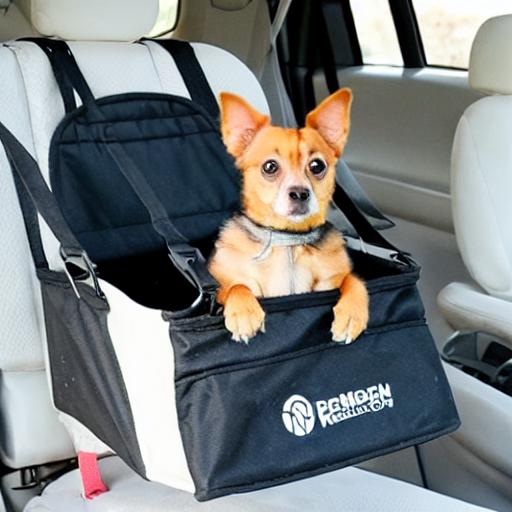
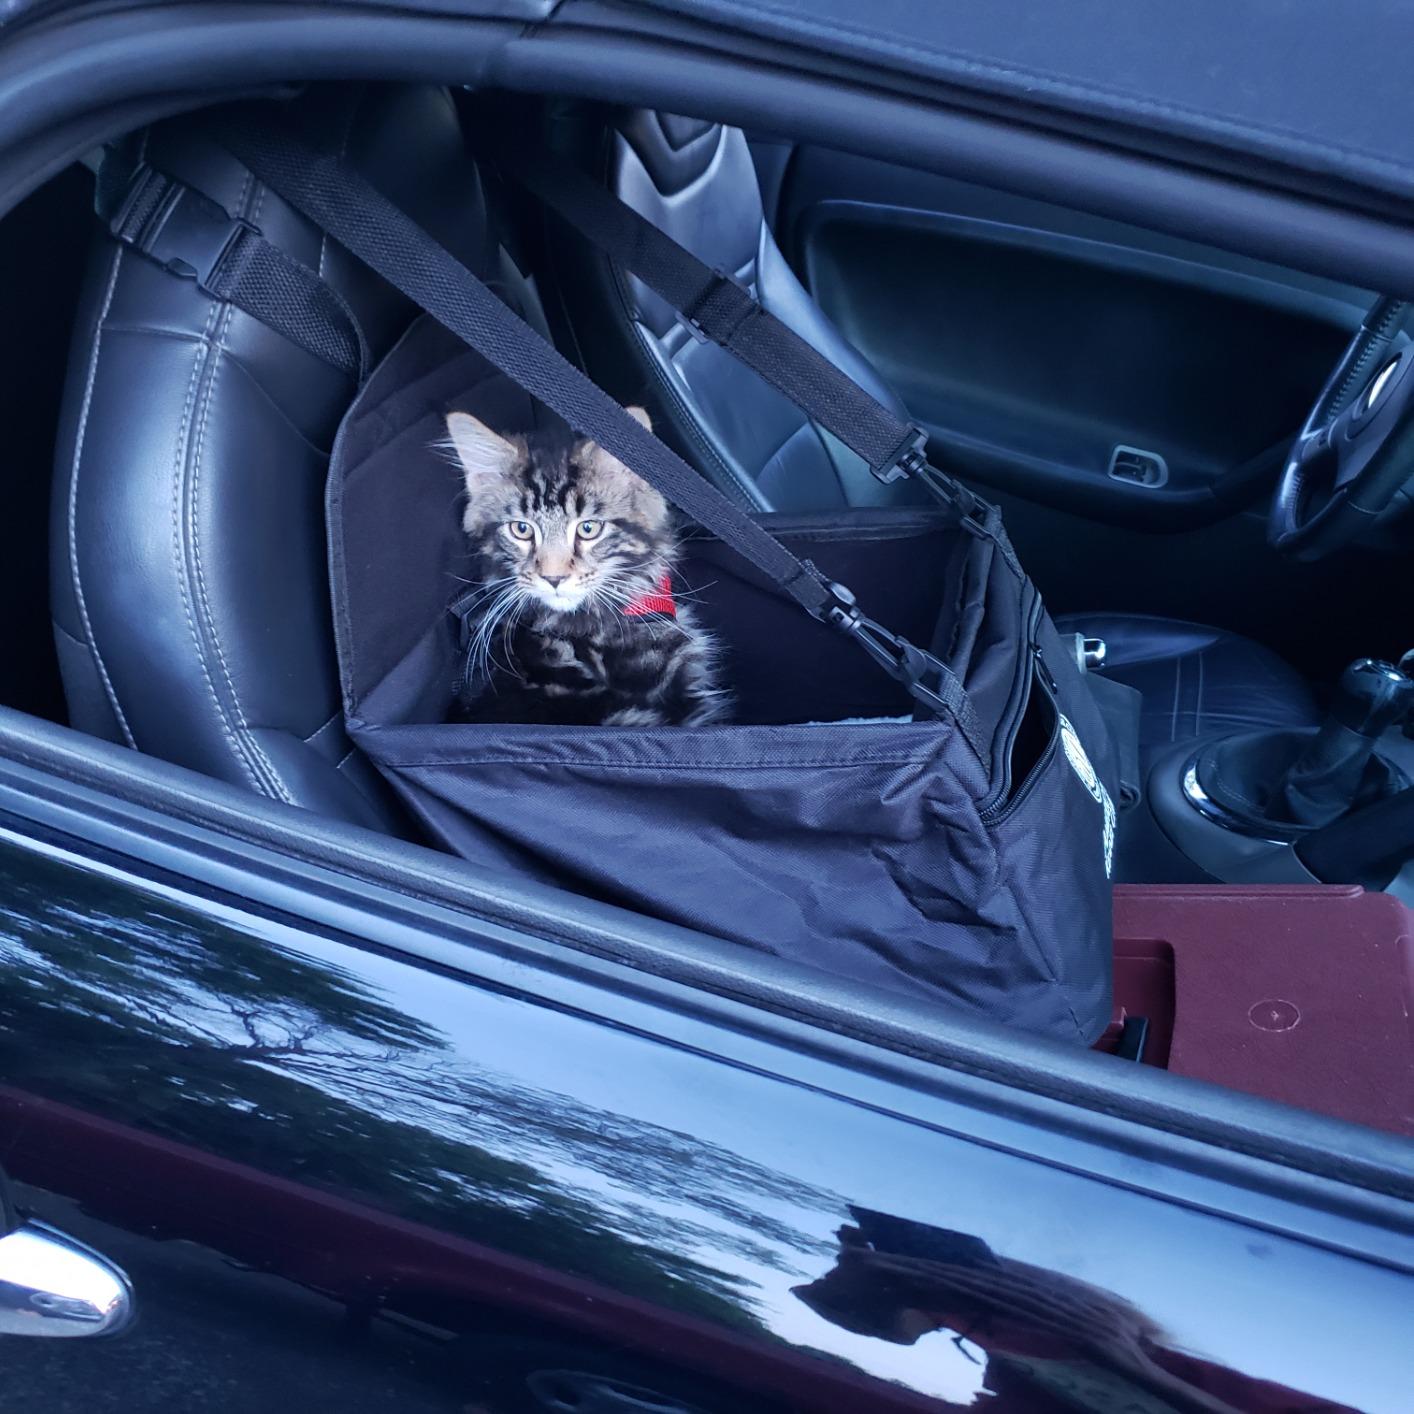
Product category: items_kennel
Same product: no